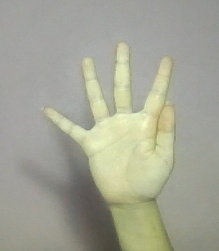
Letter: sheen